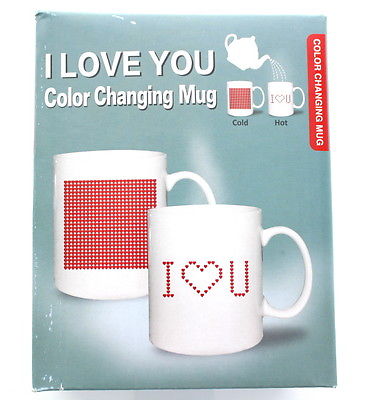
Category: mug